Tejakula, Buleleng

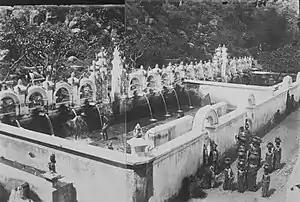
Bathing place, between 1910 and 1921

Tejakula is a village ("desa") and a district ("kecamatan") in Buleleng regency, northern Bali, Indonesia. It stands on the north-eastern coast of the island. Tejakula is majority inhabited by the Bali Aga people native people of the island of Bali.